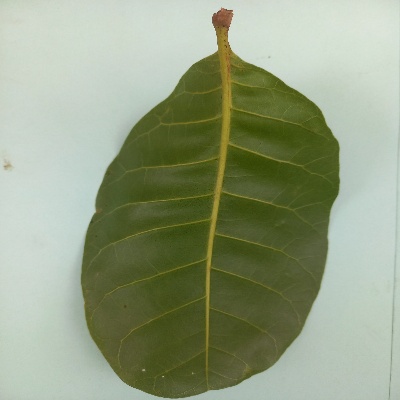
Crop: Cashew
Condition: healthy